Holy Week in Málaga

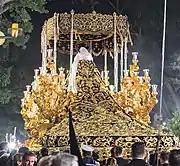
Cape of Our Lady Crowned of Solitude, Congregation of Mena

The images of Jesus are situated on the first throne, which represents a biblical passage of the Gospels: triumphal entry into Jerusalem, Jesus carrying the cross, Jesus crucified, descent from the Cross, etc. Depending on the scene depicted the carving of Jesus may appear alone or accompanied by other statues related to the biblical passage. Some images of Christ wear tunics, smooth or richly embroidered over much of its surface.